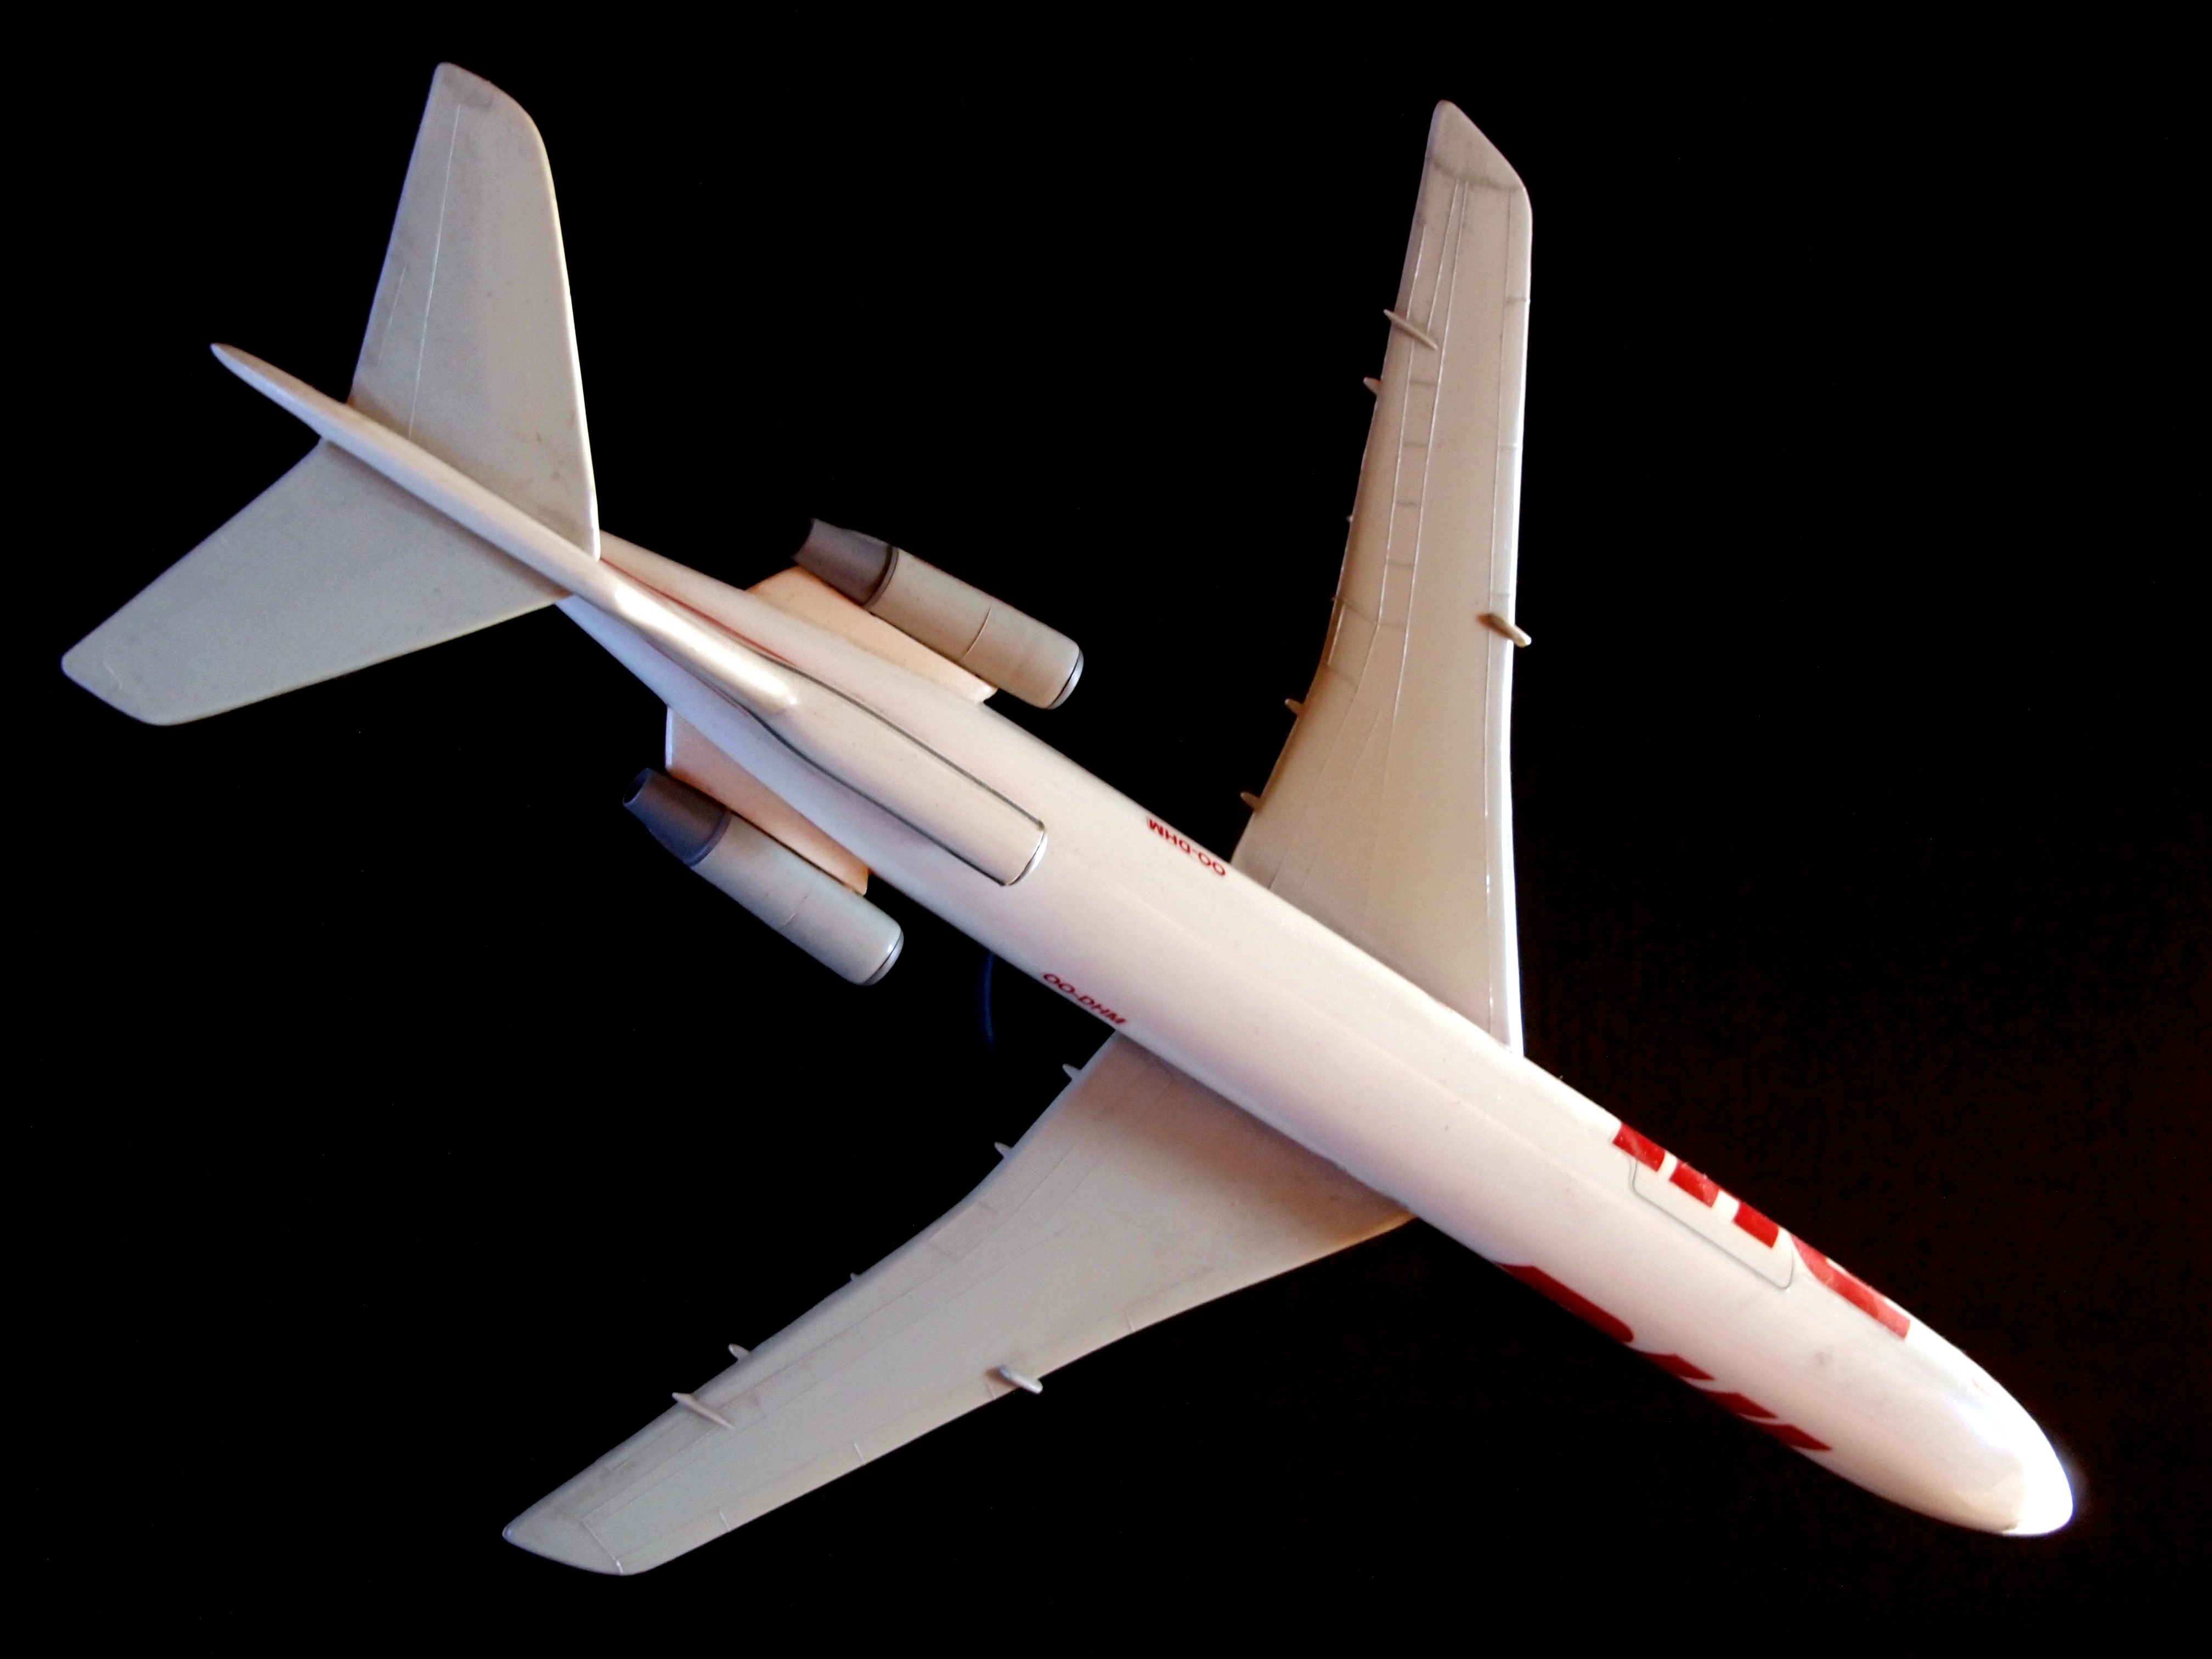
wing, airplane, plane, aircraft, vehicle, airline, aviation, glider, airliner, propeller, boeing, jet aircraft, boeing 777, model aircraft, boeing 767, atmosphere of earth, wide body aircraft, aircraft engine, radio controlled aircraft, 727 200